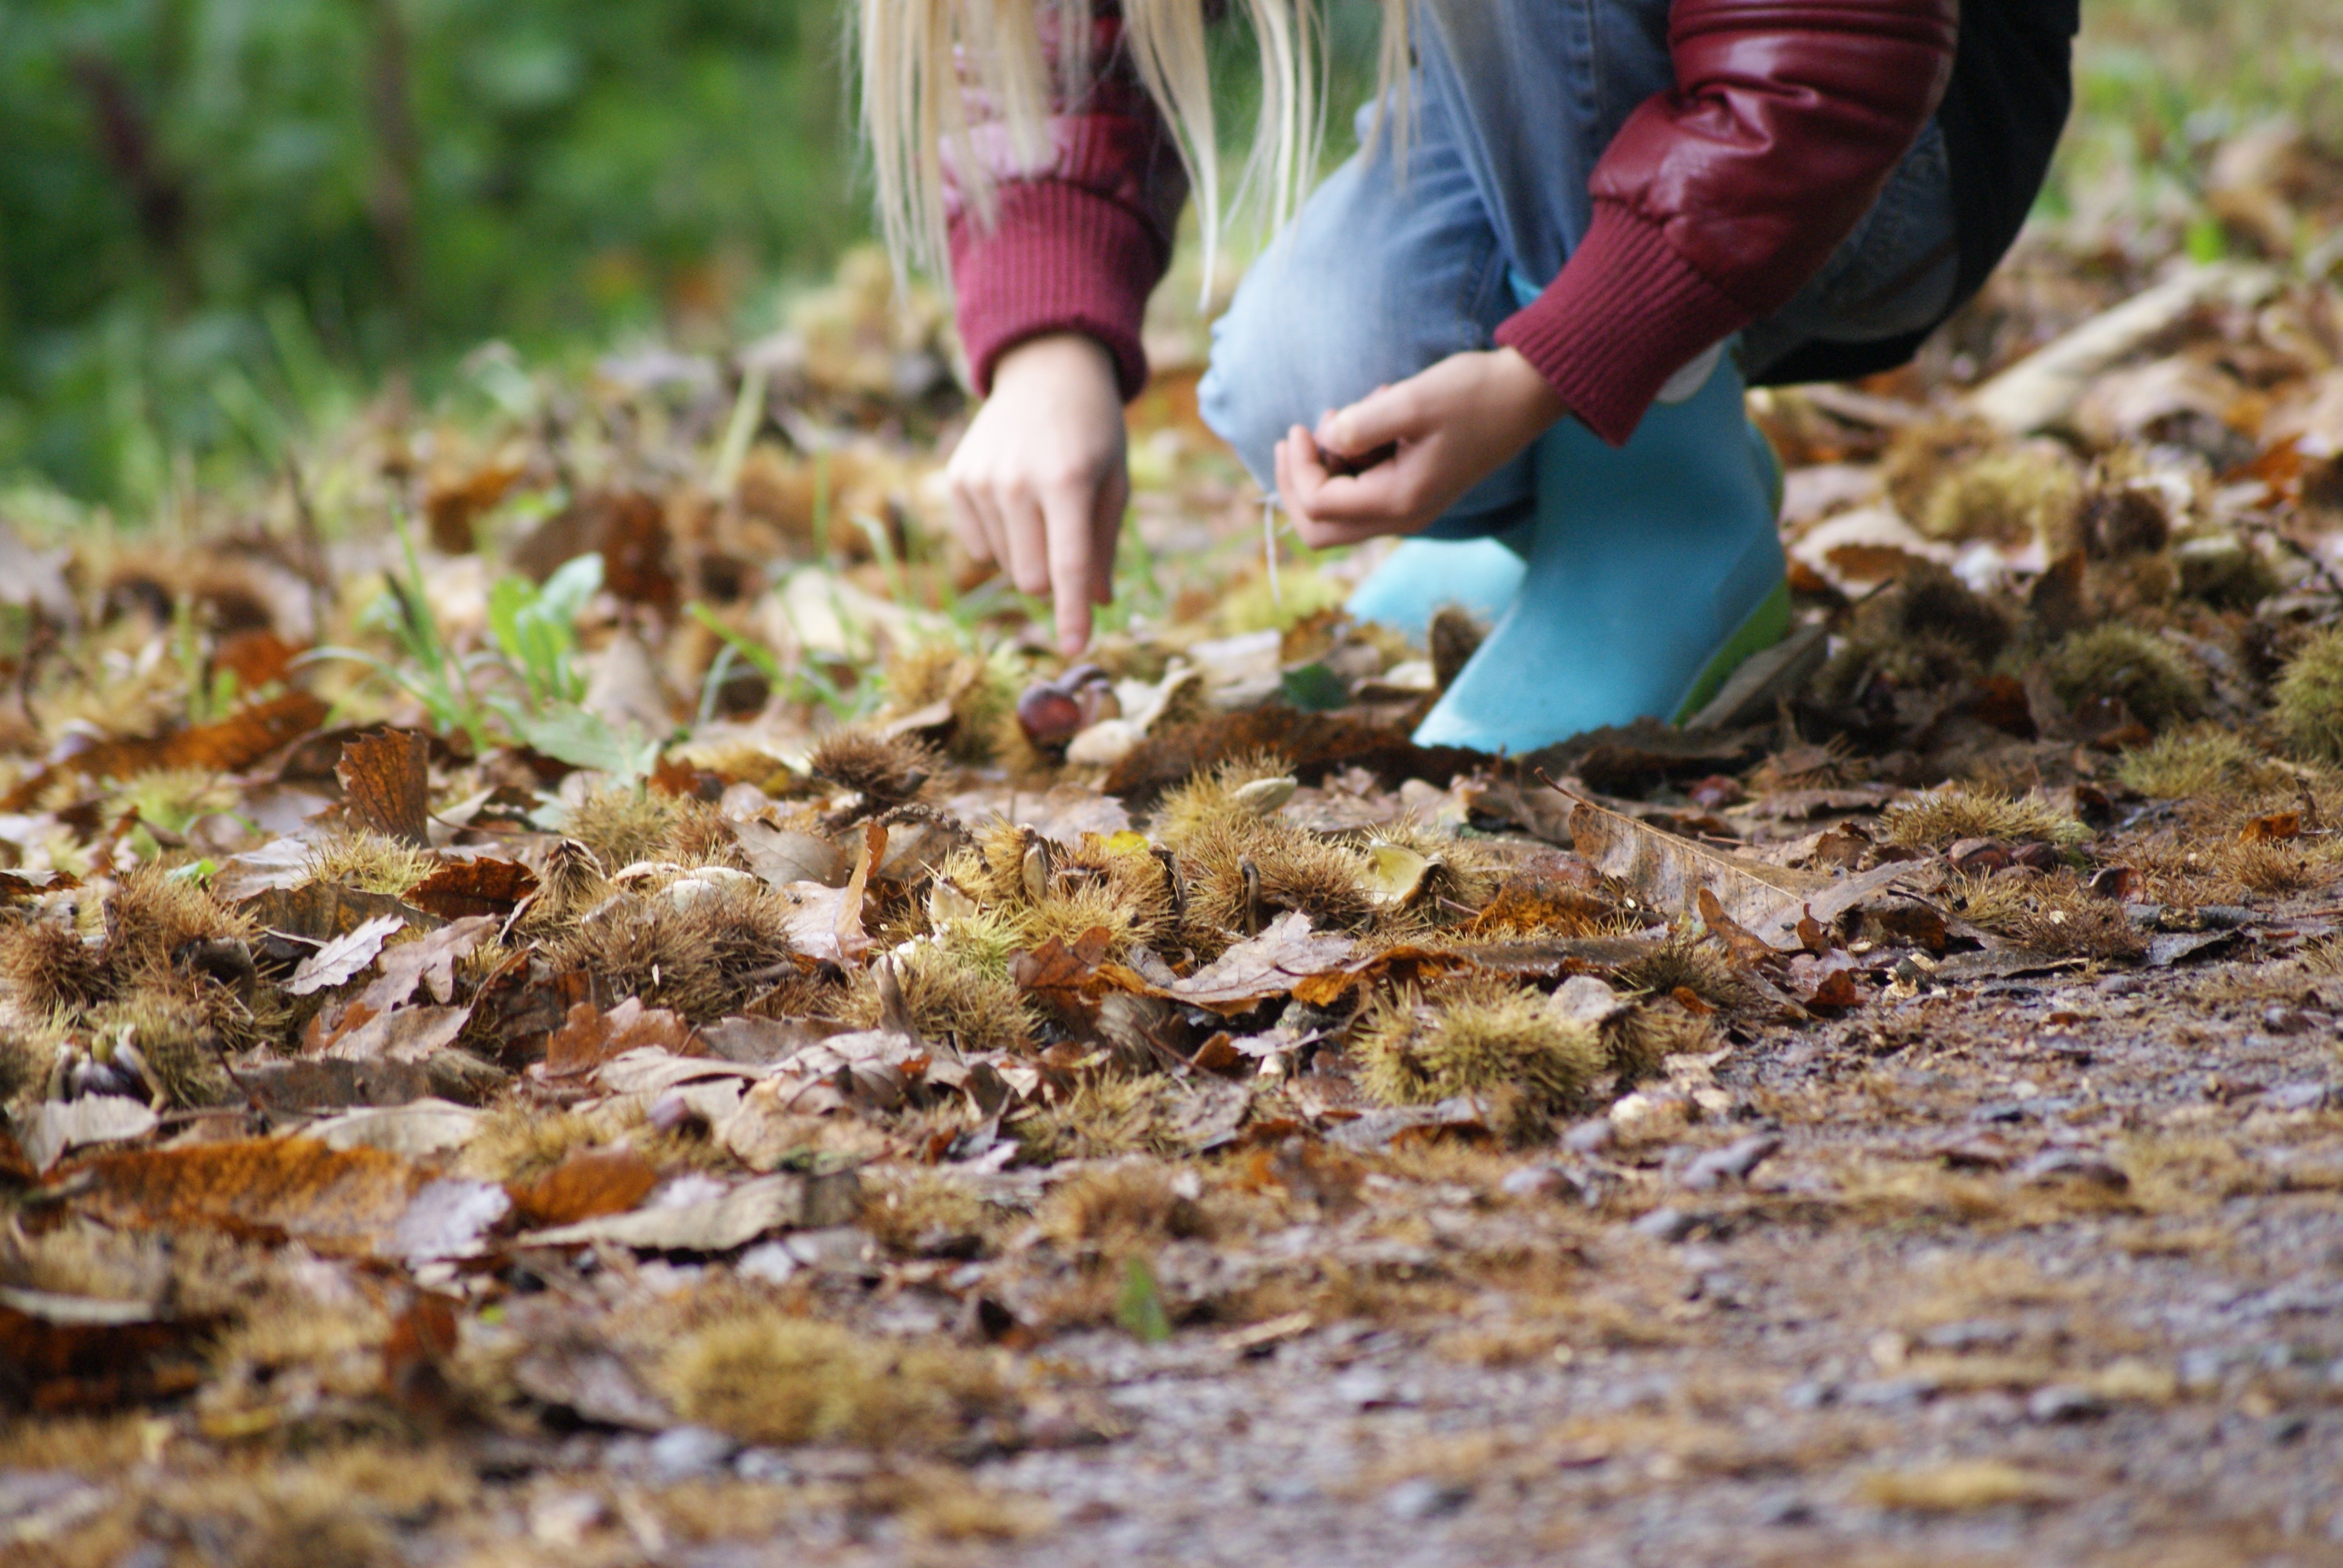
tree, nature, forest, plant, wood, leaf, autumn, soil, season, collect, chestnut, autumn fruit, gather chestnuts, maroni, sweet chestnuts